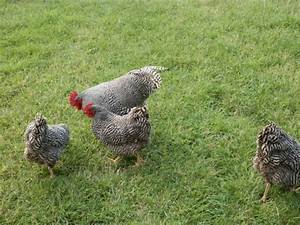
Label: chicken